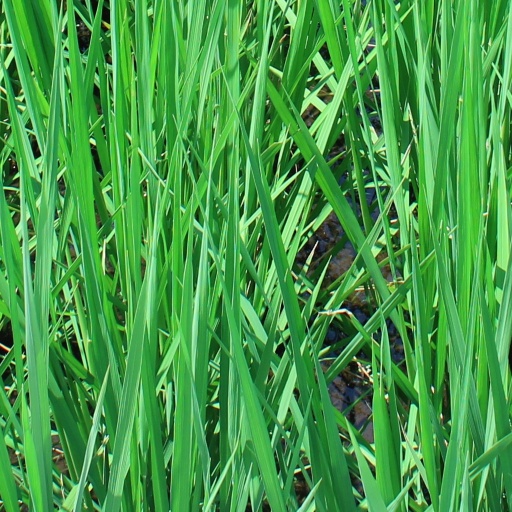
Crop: rice